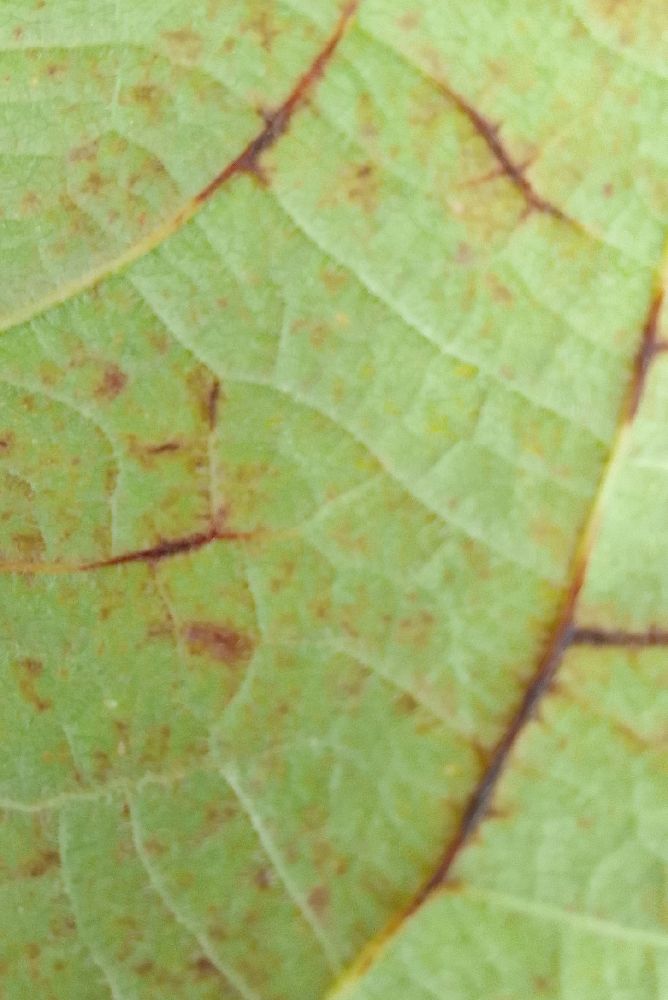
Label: anthracnose